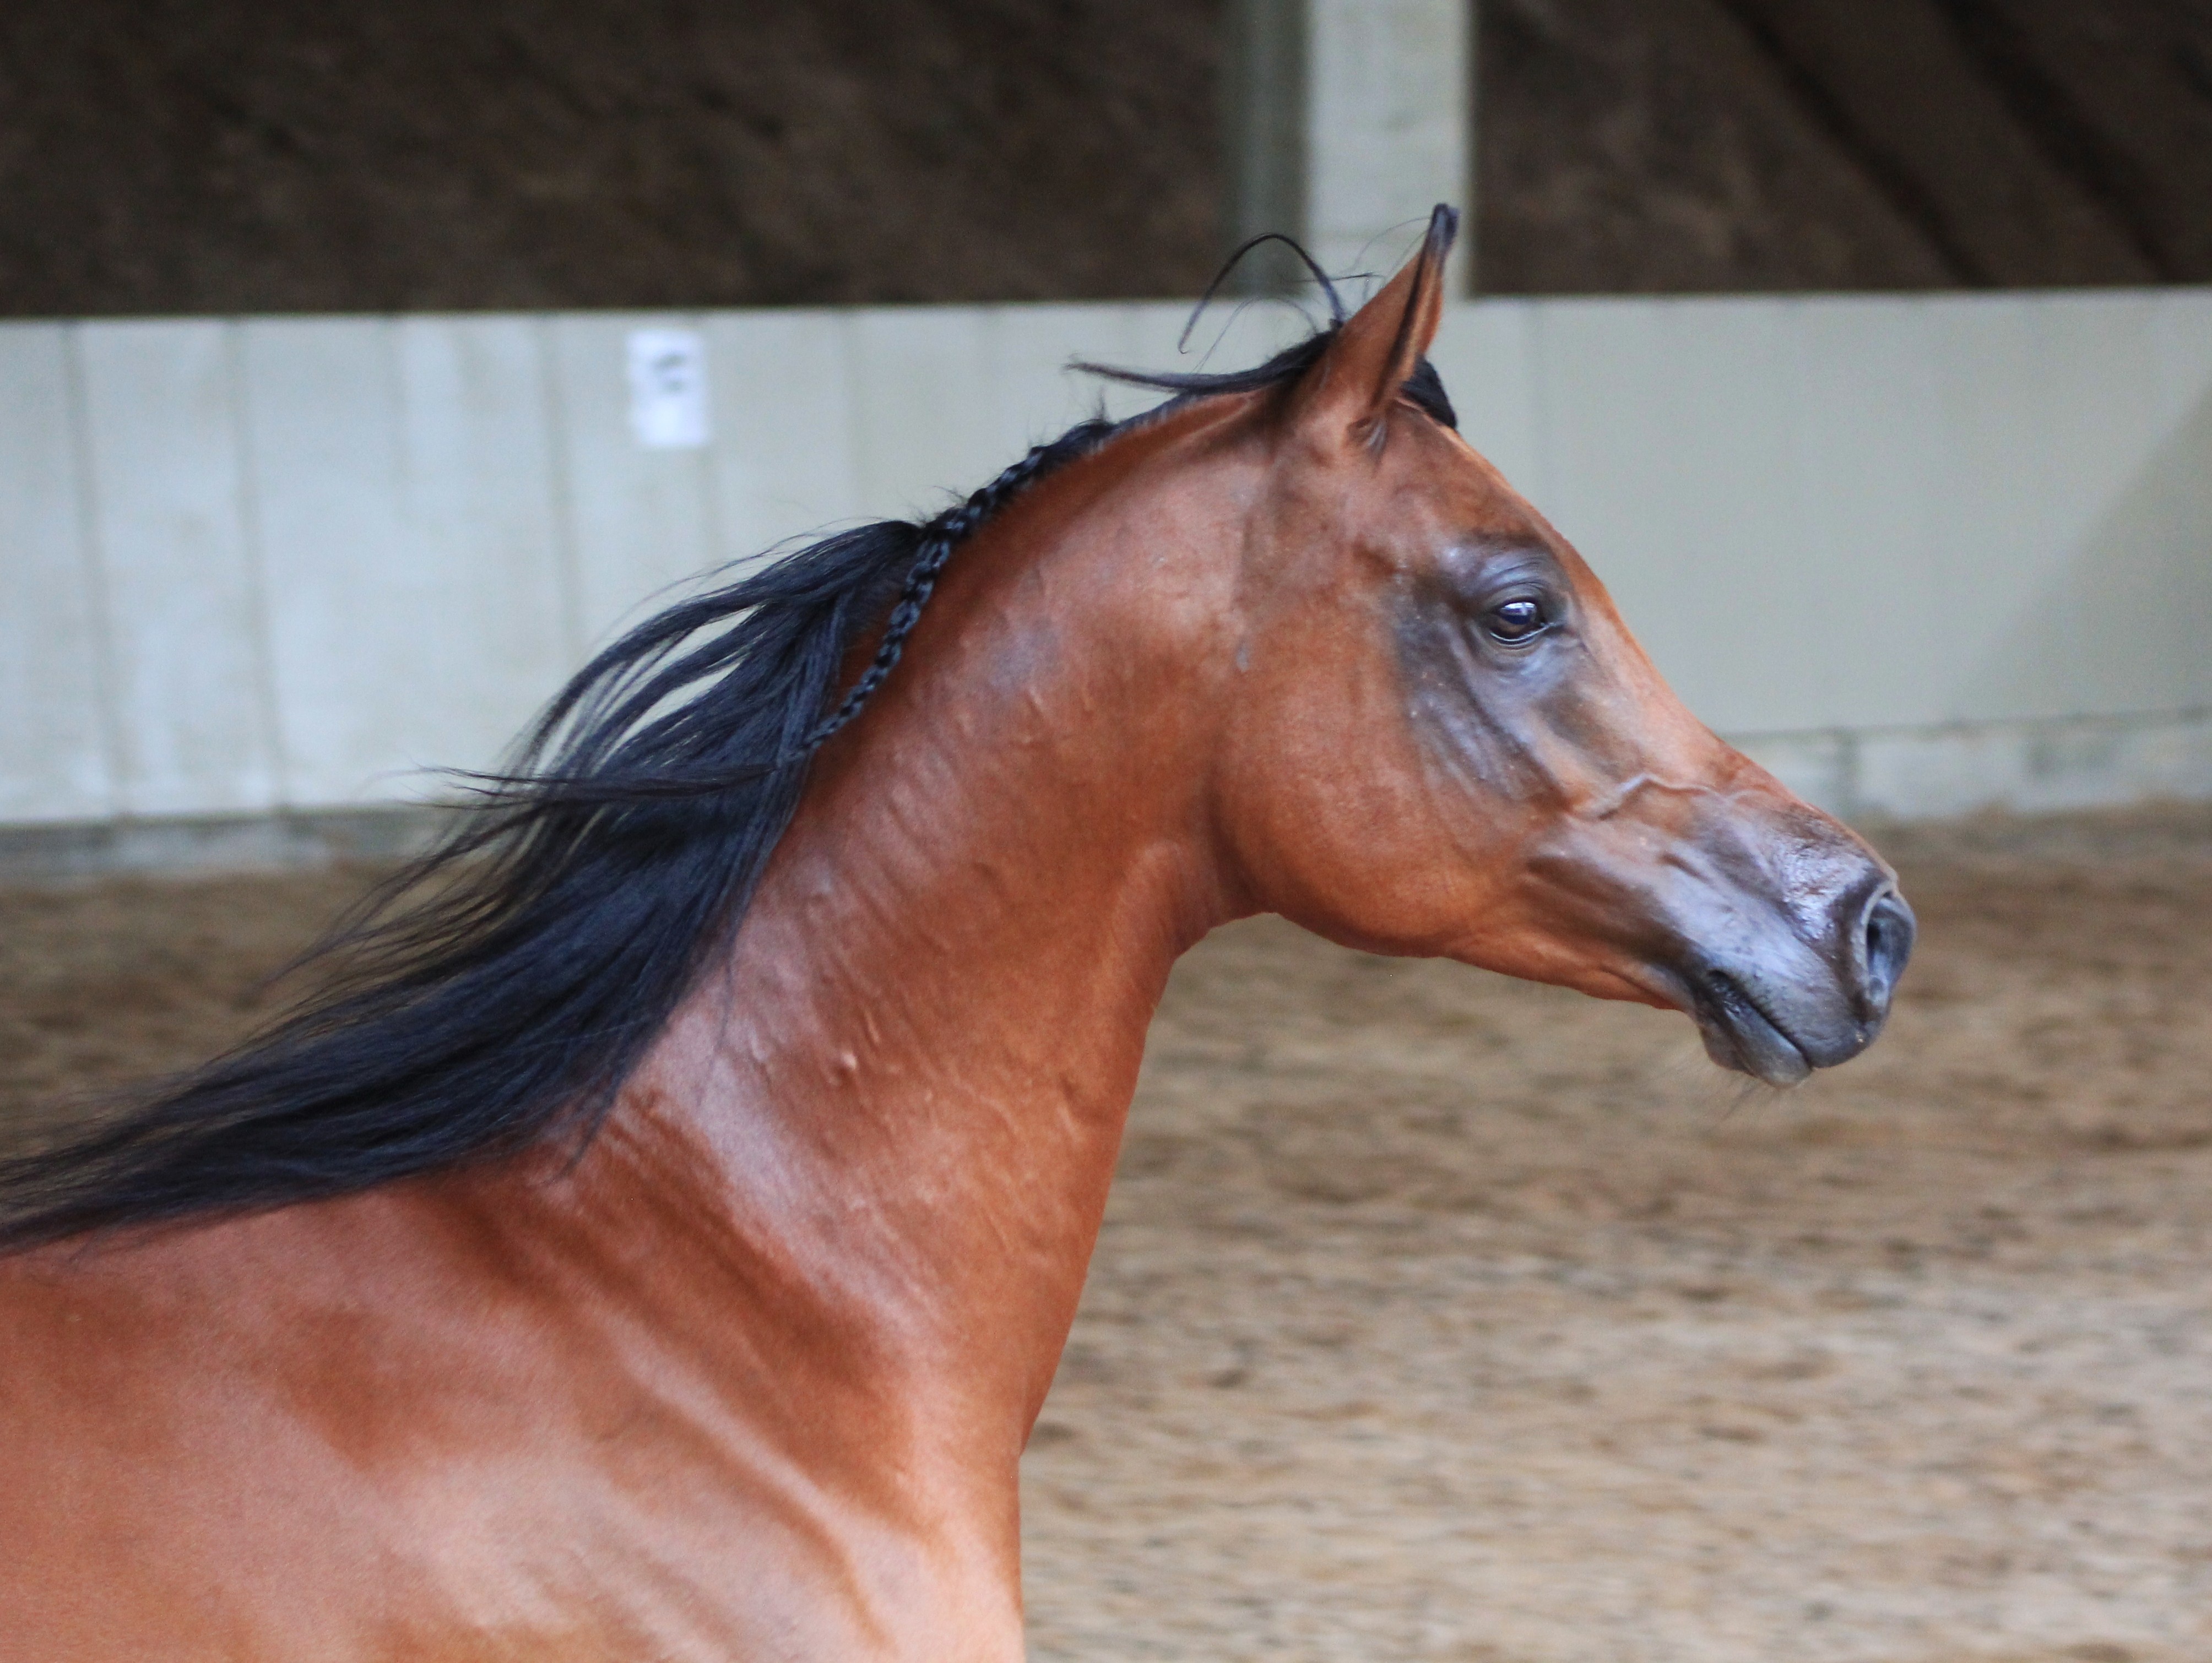
horse, mammal, stallion, mane, ride, fauna, head, vertebrate, mare, foal, horse head, colt, arabian horse, thoroughbred arabian, pferdeportrait, gallop, arabs, horse like mammal, mustang horse